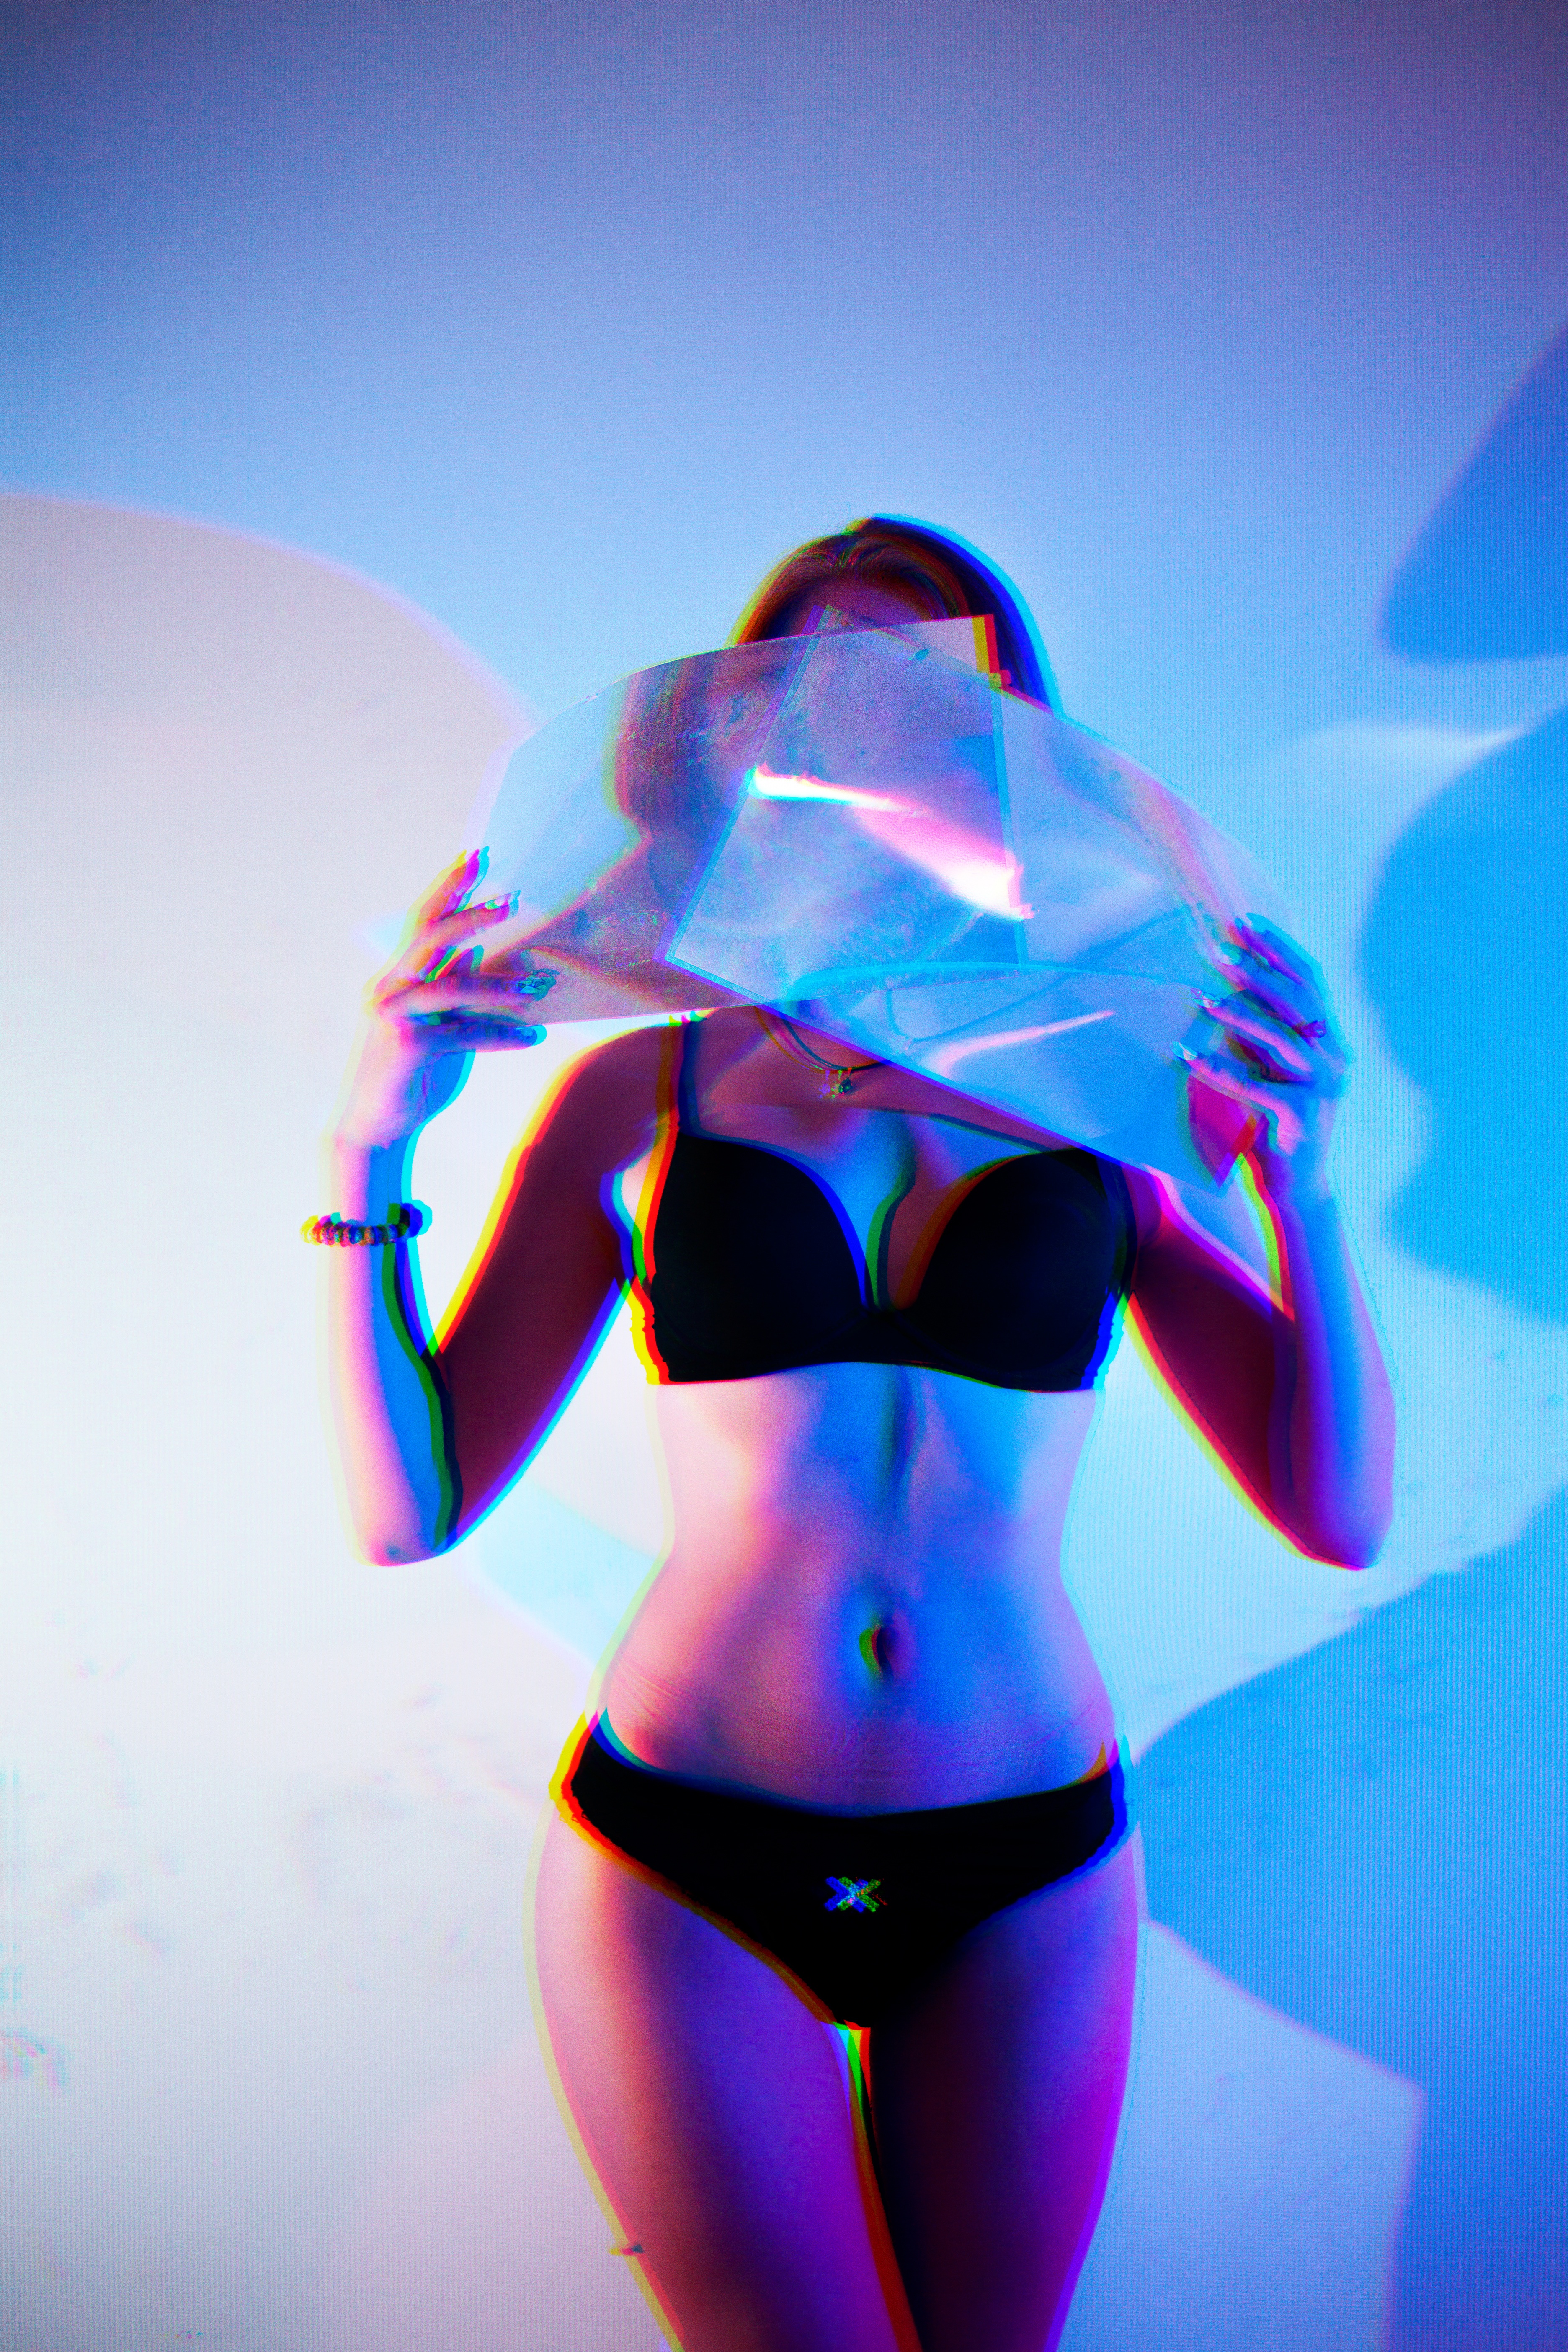
hand, photography, model, color, blue, clothing, swimwear, beauty, costume, photo shoot